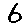
Label: 6